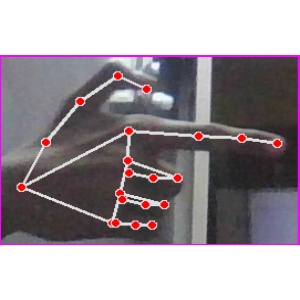
अक्षर: ब